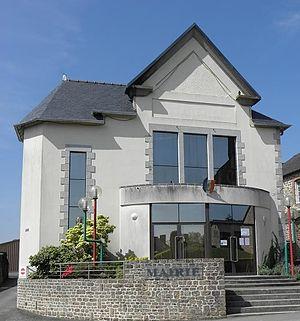
Mairie de Saint-Sauveur-des-Landes (35).
Saint-Sauveur-des-Landes est une commune française située dans le département d'Ille-et-Vilaine en région Bretagne, peuplée de 1 511 habitants.